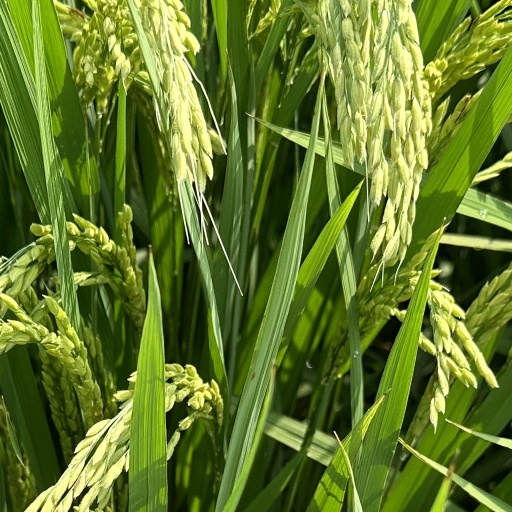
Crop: rice